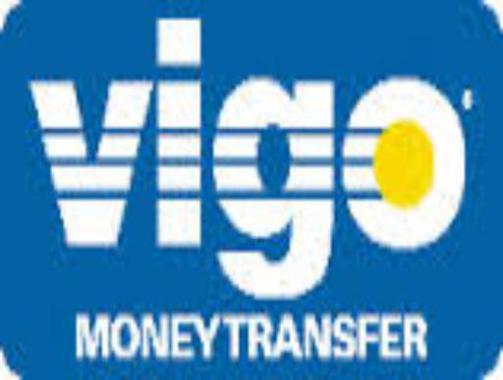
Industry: Others